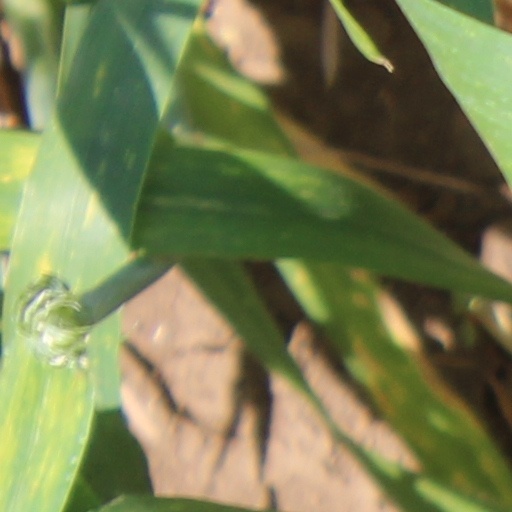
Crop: wheat